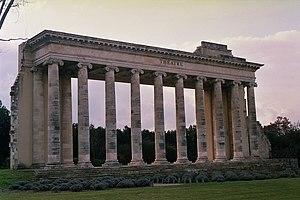
L'ancien théâtre de Nîmes brûla en 1952
Le Théâtre municipal, ou Grand Théâtre, est un édifice civil de la ville de Nîmes, dans le département du Gard et la région Languedoc-Roussillon.
Ce tableau présente la liste de tous les monuments historiques classés ou inscrits dans la ville de Nîmes, Gard, en France.